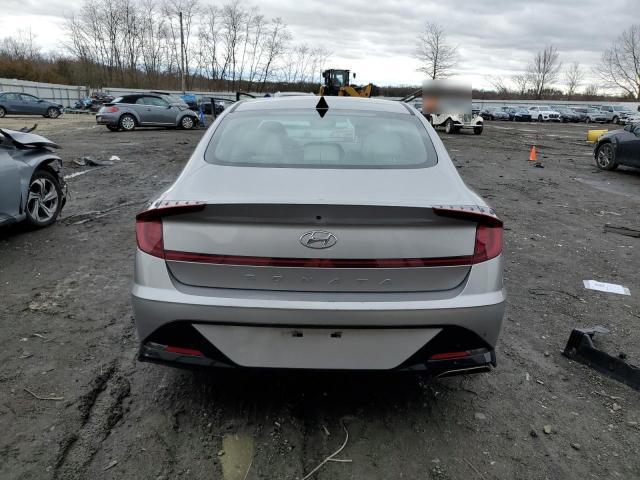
Aucun dommage détecté.
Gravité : aucun